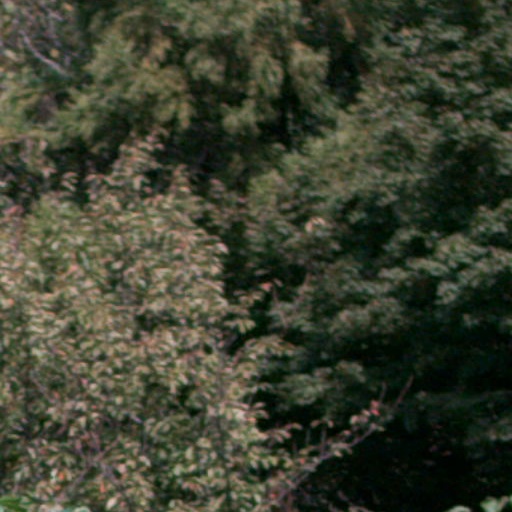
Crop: cassava